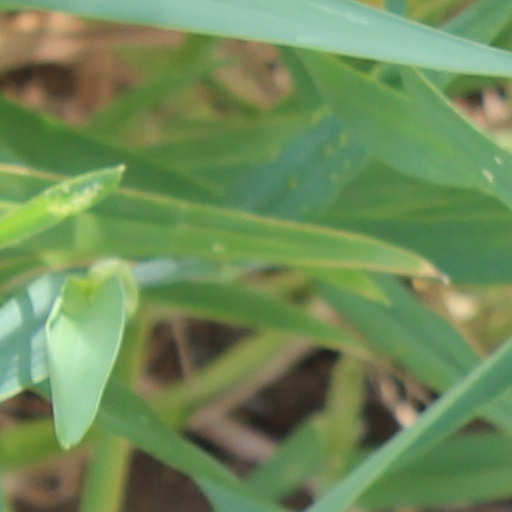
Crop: wheat